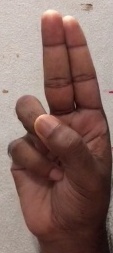
ASL sign: U